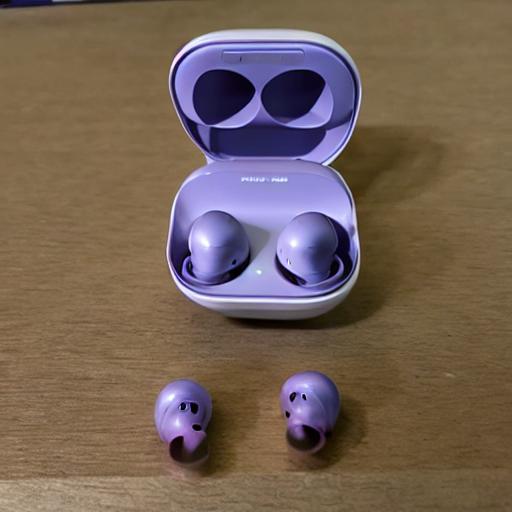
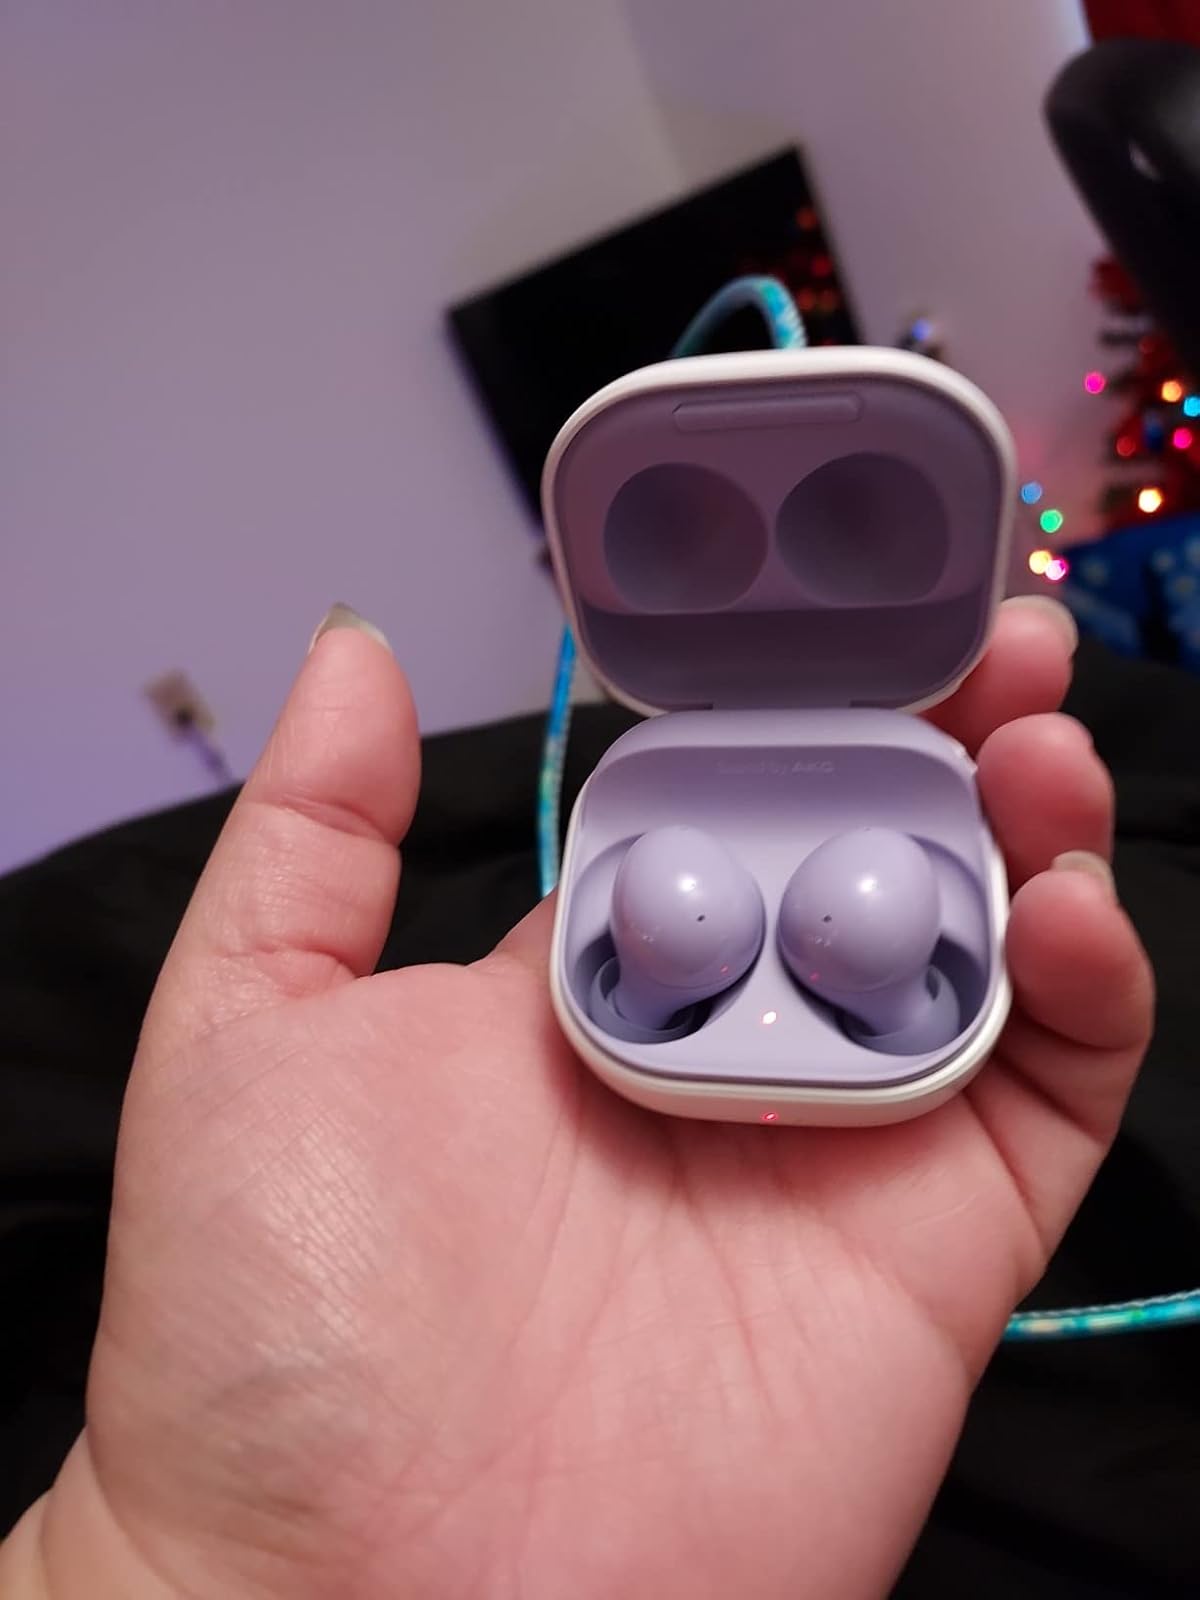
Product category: earbuds
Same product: no